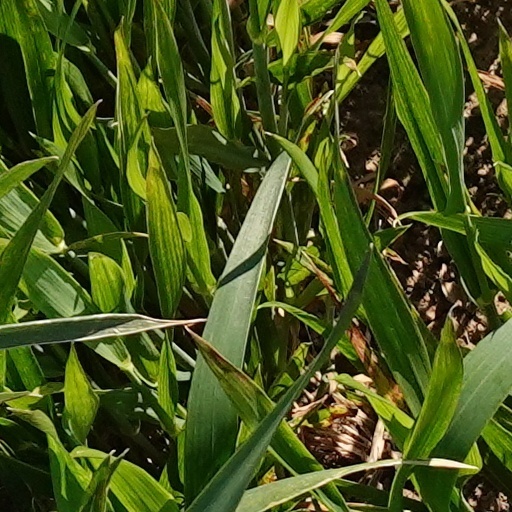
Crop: wheat